Haskızılören, Serik

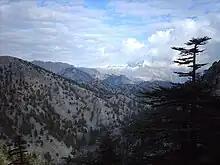
panoramic.jpg

Haskızılören is a neighbourhood in the municipality and district of Serik, Antalya Province, Turkey. Its population is 391 (2022).